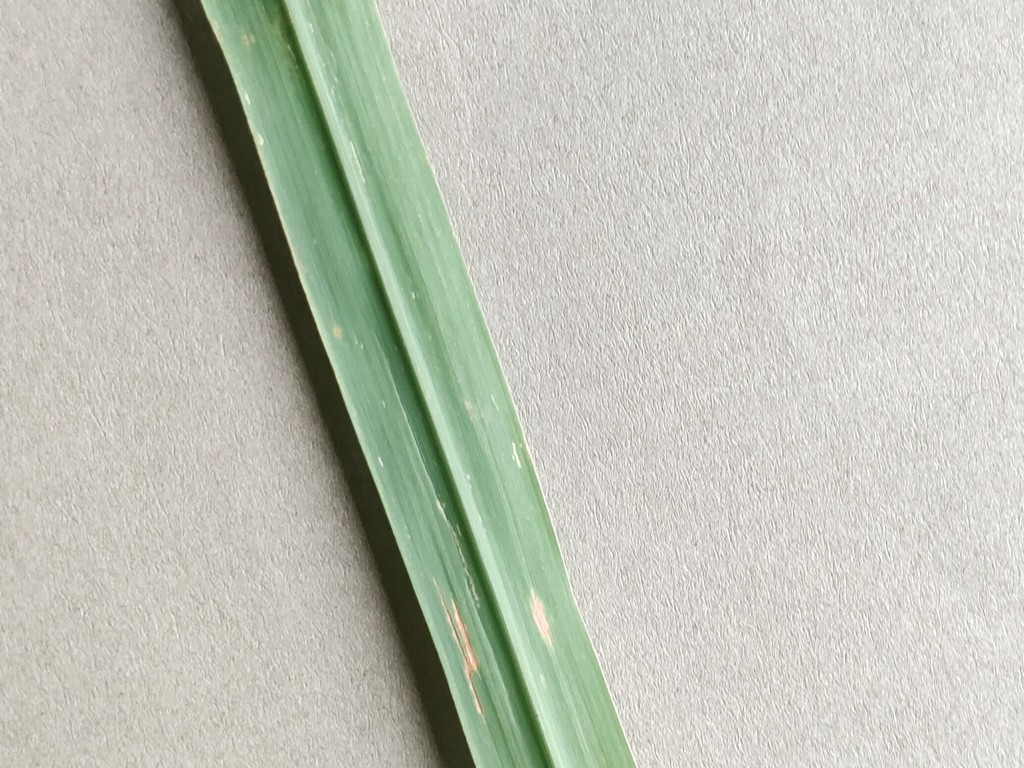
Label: Unhealthy